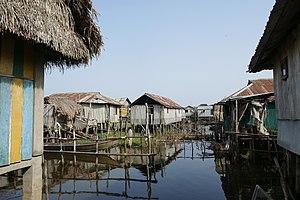
Ganvié (Bénin)
Cité lacustre est un terme appartenant au vocabulaire de l'archéologie ou de l'ethnographie désignant des constructions d'âges divers situées en bord d'un lac ou d'un étang, voire sur ces derniers ; dans ce cas elles peuvent être flottantes ou sur pilotis.